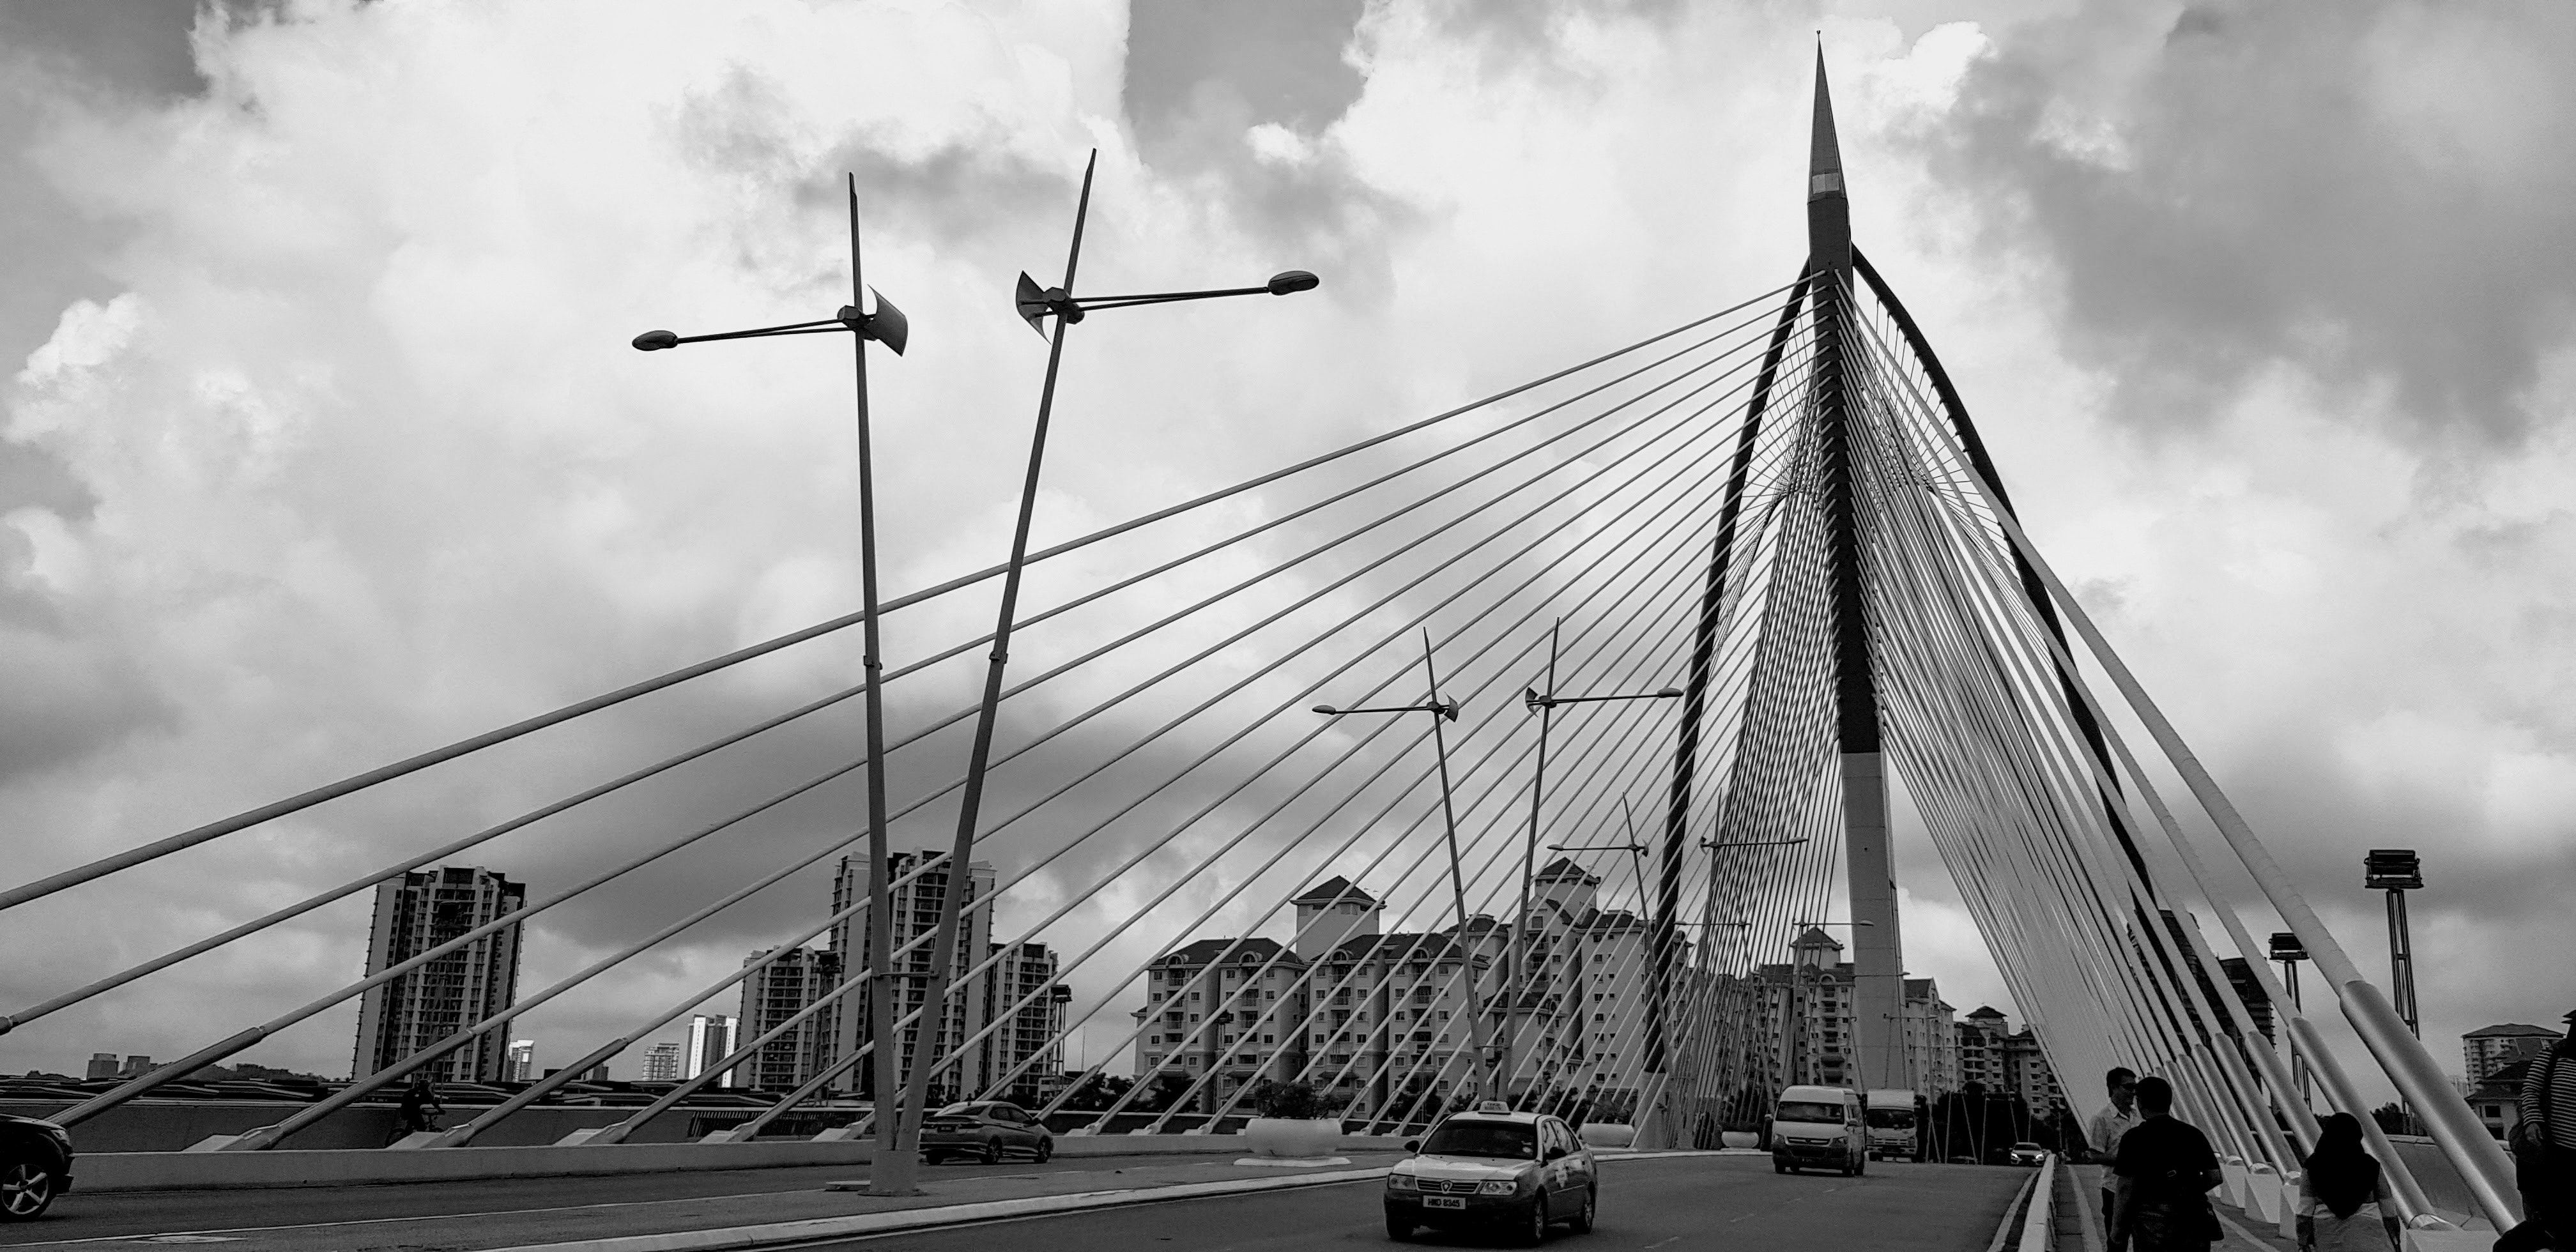
cable stayed bridge, bridge, suspension bridge, architecture, extradosed bridge, urban area, black and white, sky, skyway, metropolitan area, city, infrastructure, line, monochrome, fixed link, nonbuilding structure, road, photography, brug, vehicle, monochrome photography, concrete bridge, metropolis, cityscape, skyscraper, street